Vakilan Wala

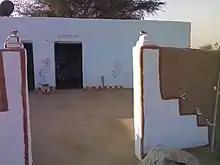
Rural kutcha homes with folk art can be seen in some remote villages, but this art is losing ground.

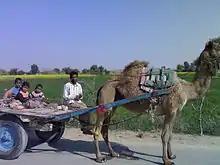
Such scenes are common in some southern villages.

The embroidered Dupatta (mostly red in colour) is a symbol of Bagri women. A long shirt and (long frock type clothes) and borlo (a head ornament) is the traditional dress of Bagri women.